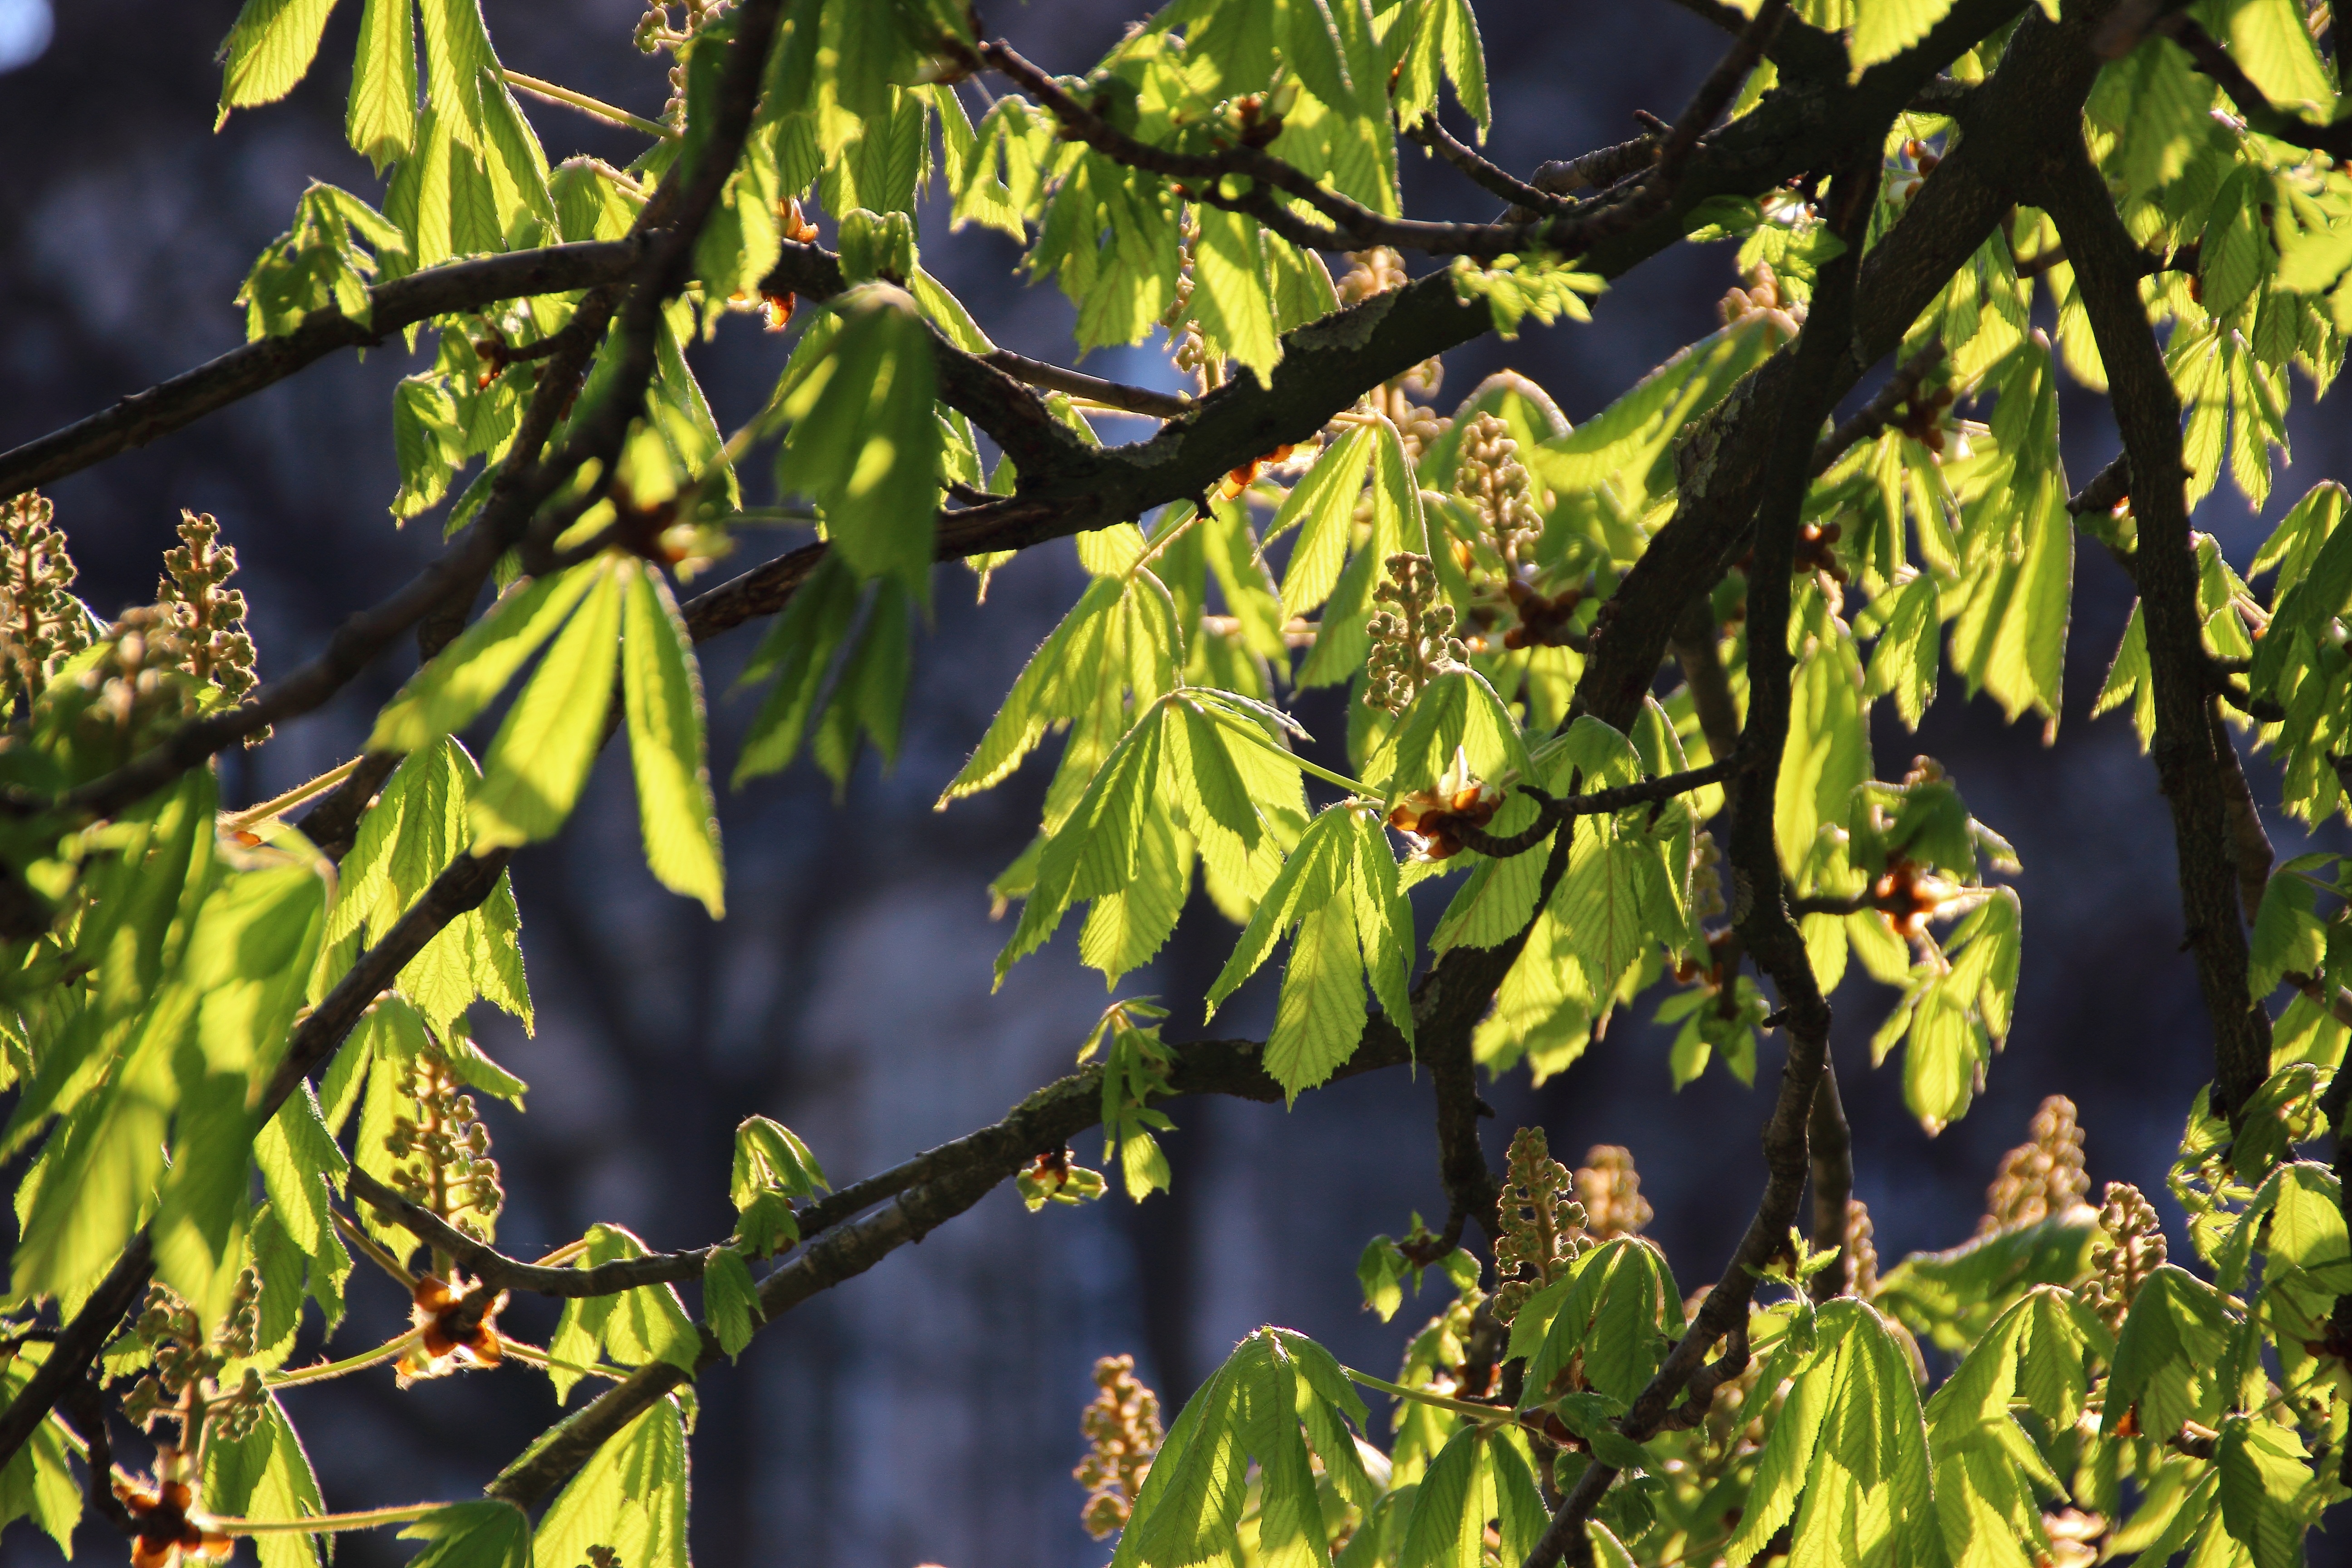
tree, nature, branch, light, plant, sunshine, sun, sunlight, leaf, flower, green, jungle, produce, autumn, botany, flora, flowers, leaves, shrub, deciduous, chestnut, back light, flowering plant, woody plant, land plant